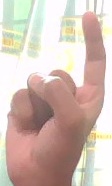
ASL sign: Z